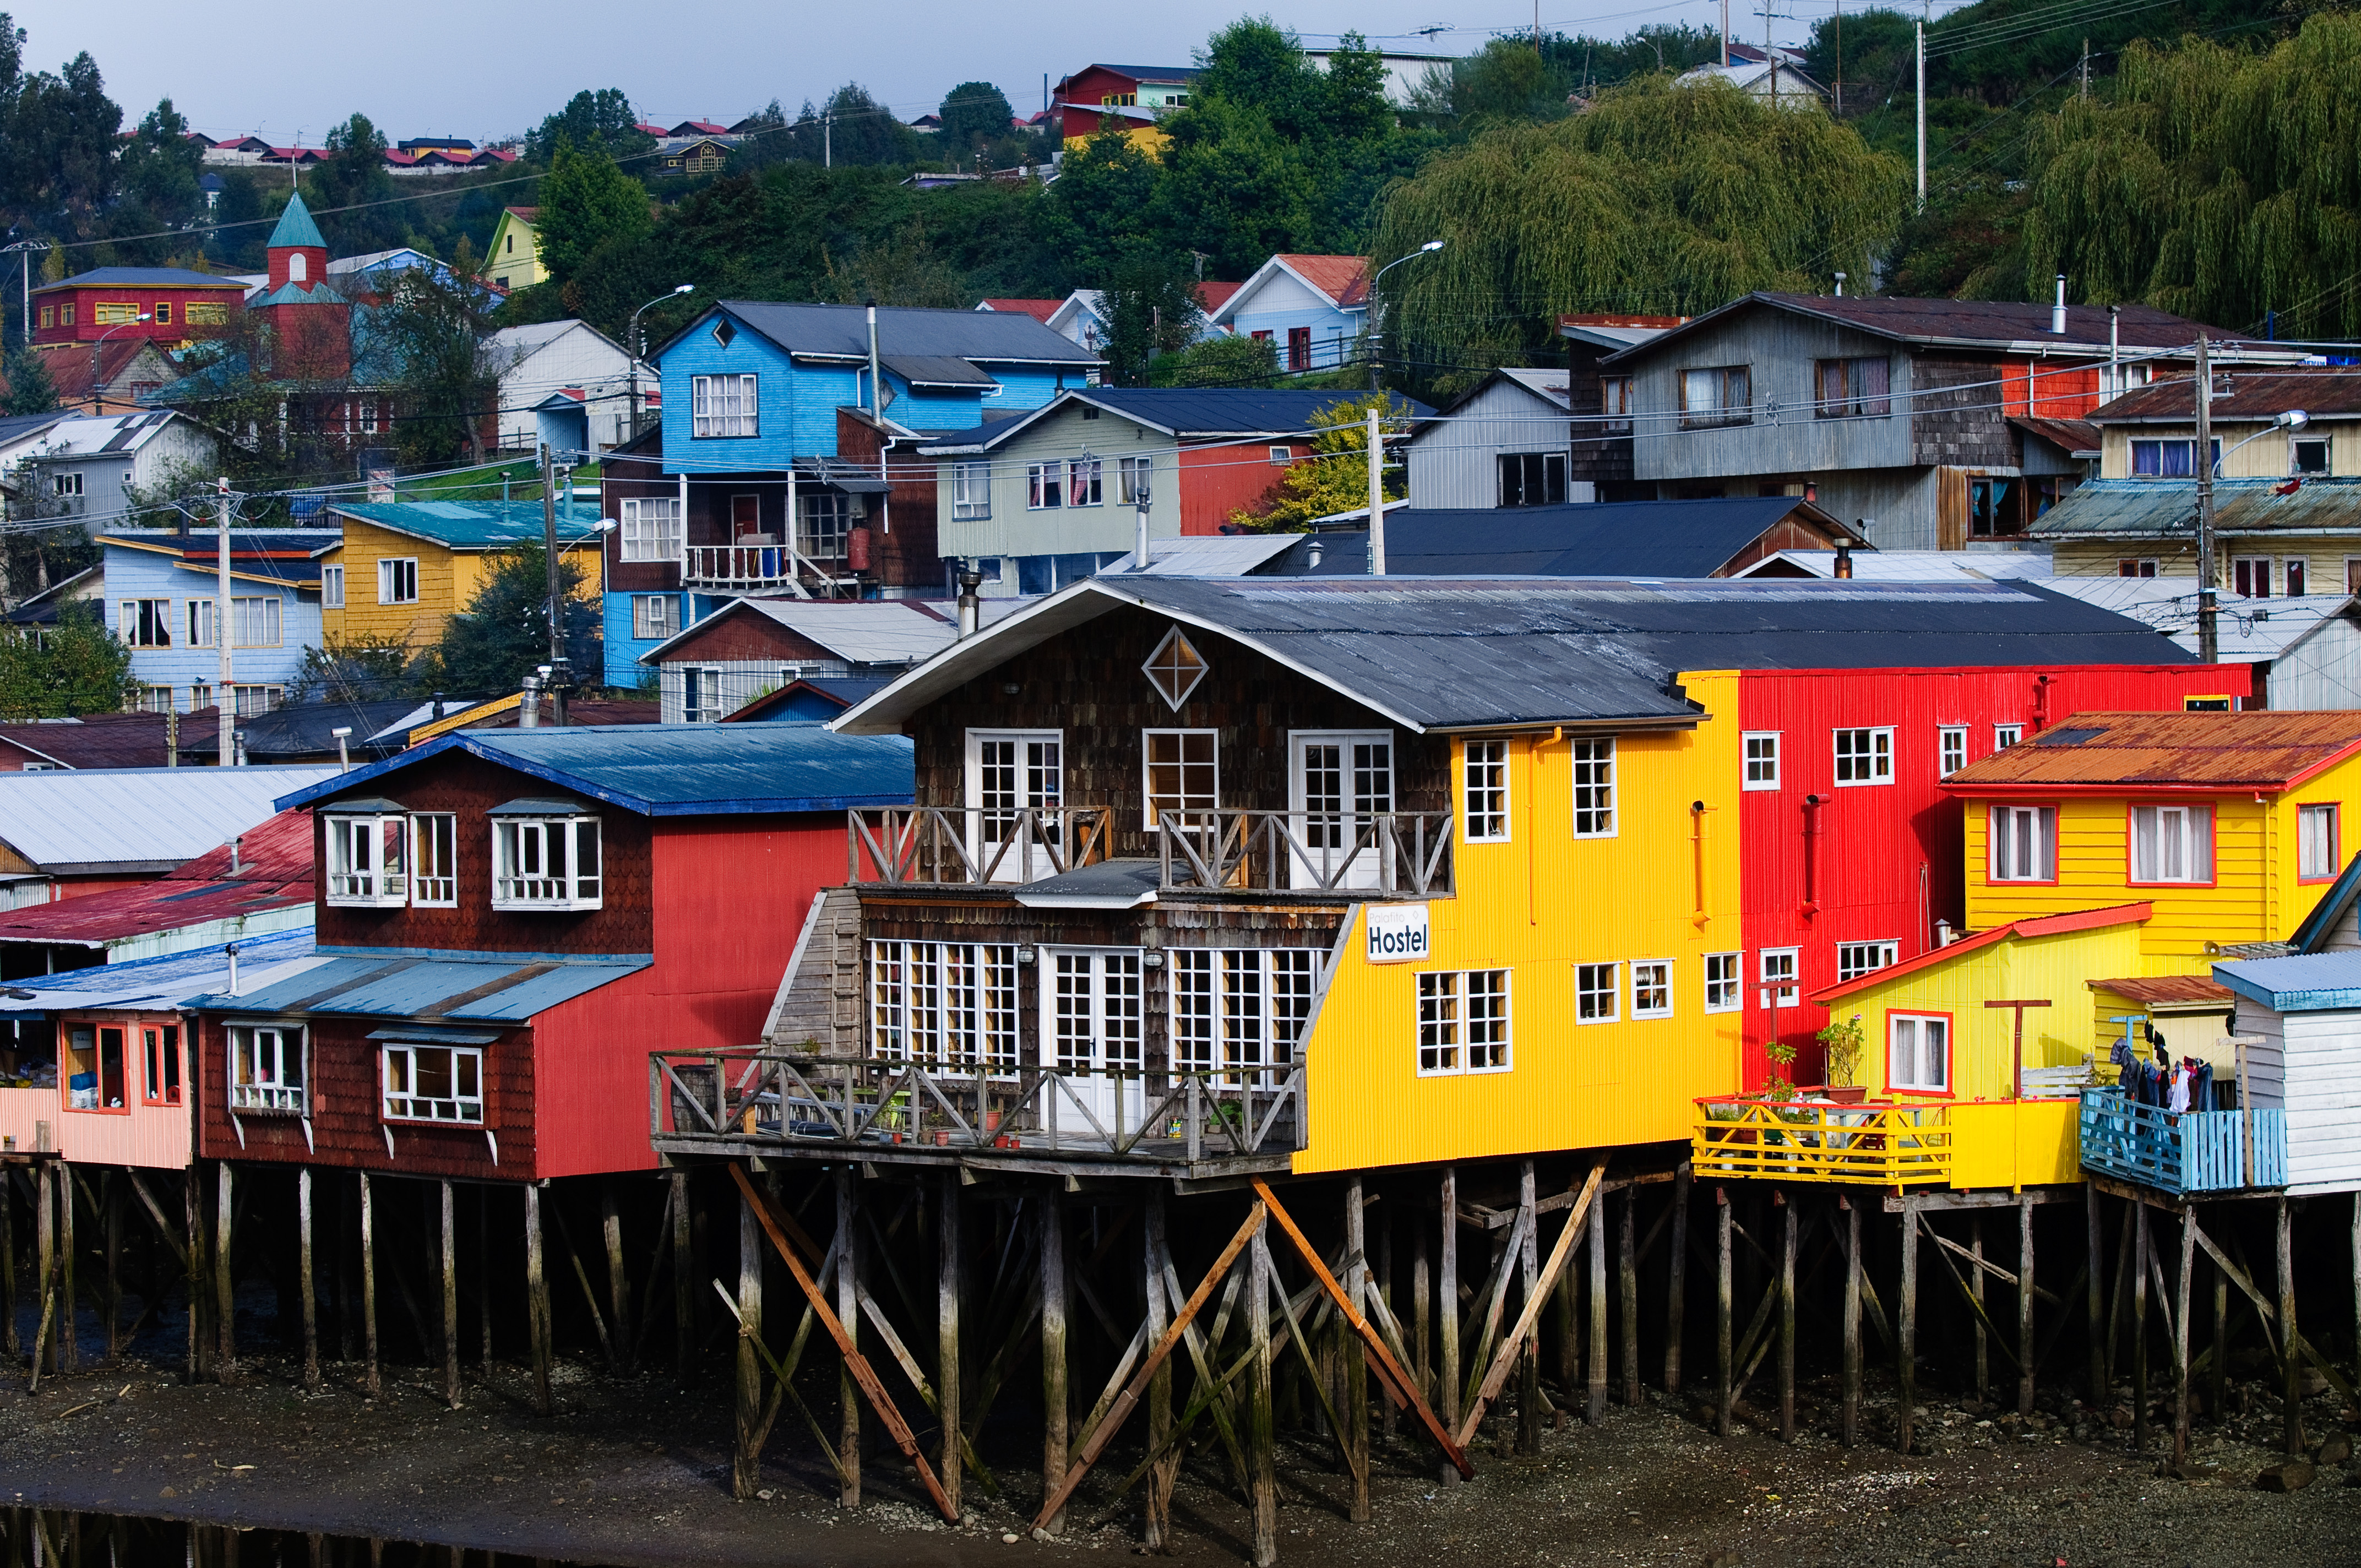
town, transport, vehicle, nikon, chile, d300, chiloe